Arthur Smith (comedian)

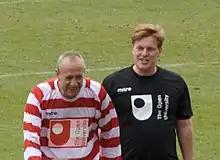
Smith being sent off during a charity football match in 2010

A night of watching football with Tony Hawks ended with him challenging Hawks to beat the entire Moldovan football team at tennis. Hawks took him up on this bet, and wrote a book about it. Hawks won the bet, and Smith had to stand on Balham High Road and sing the Moldovan National Anthem whilst naked.